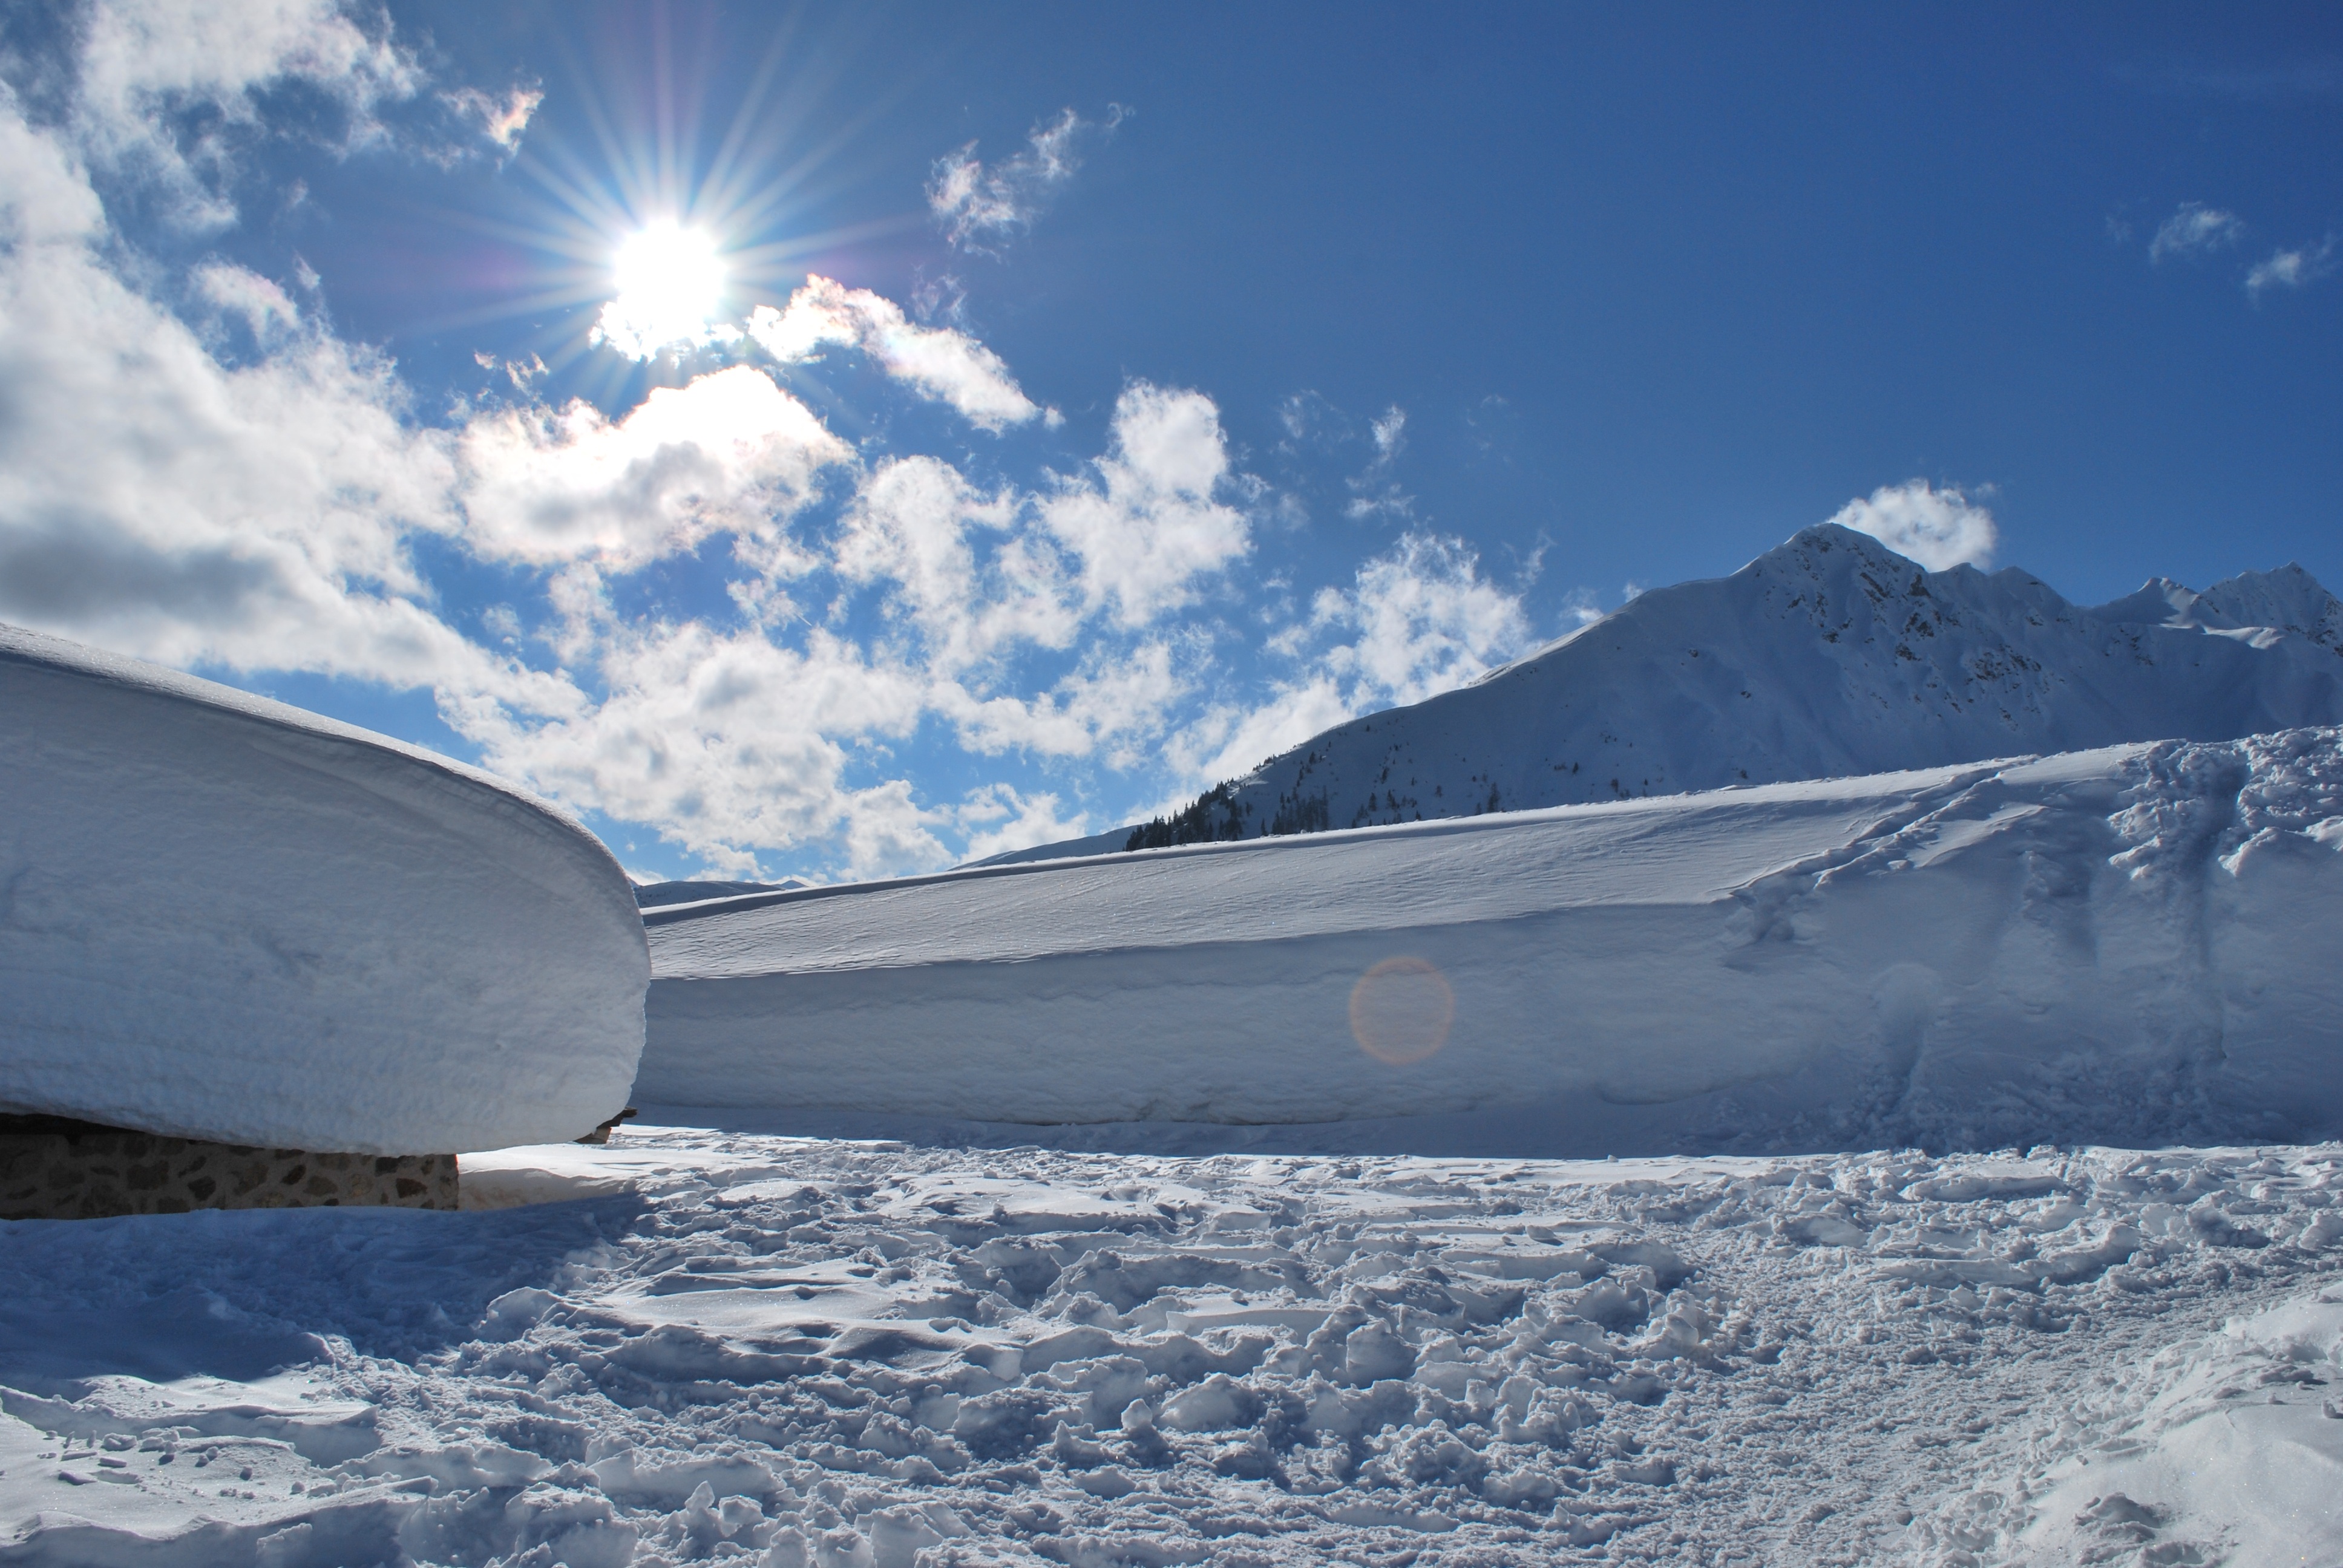
mountain, snow, winter, cloud, sky, sunlight, mountain range, ice, high, weather, arctic, season, heavy, snowdrift, freezing, the snow, atmosphere of earth, roof houde